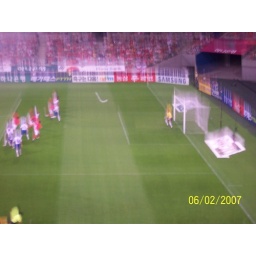
Blurry action picture. The ball is in the middle of the photo. The white blur.